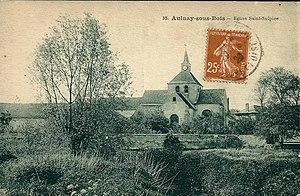
Aulnay-sous-Bois: Eglise Saint-Sulpice
L'église Saint-Sulpice est une église catholique située au 2 rue de Sevran à Aulnay-sous-Bois. Elle est dédiée à saint Sulpice.